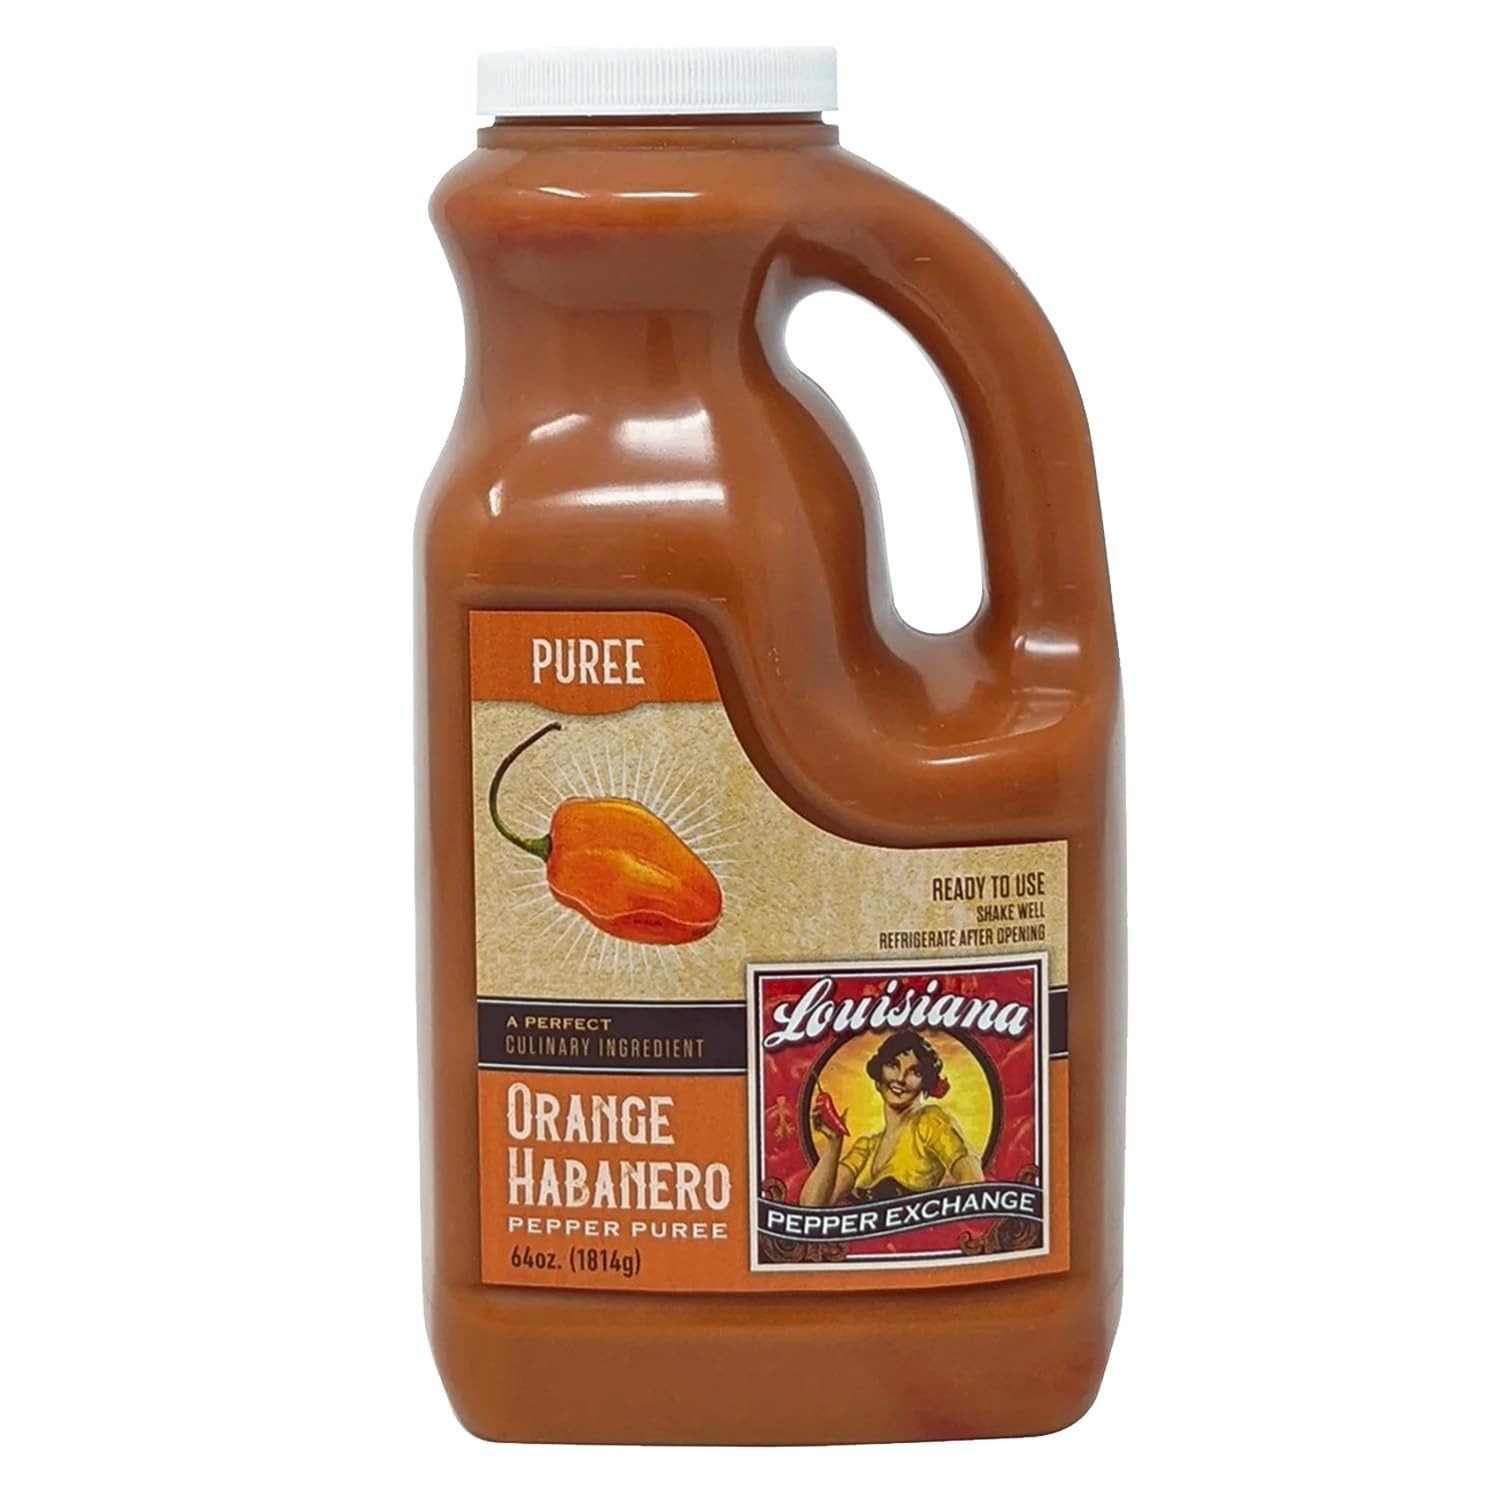
Item Name: Louisiana Pepper Exchange Orange Habanero Pepper Puree Sauce Salsa, Spicy Sweet Tropical Seasoning, Plant-Based, Gluten-Free, 64 oz
Bullet Point 1: DELICIOUS TROPICAL FLAVOR – Experience the exotic taste of orange habanero peppers, enhanced by their natural tropical essence. This Orange Habanero Pepper Puree adds a burst of vibrant flavor to your culinary creations.
Bullet Point 2: NO MORE TEDIOUS CHOPPING – Make every dish a culinary masterpiece without much effort. Just like minced garlic, our hot and sweet habanero sauce offers the convenience of immediate flavor enhancement without the hassle.
Bullet Point 3: ONLY TWO NATURAL INGREDIENTS – We believe in keeping it simple. Our habanero pepper sauce contains only orange habanero peppers and a pinch of salt, with zero calories and no gluten, allowing you to enjoy the flavors without any guilt.
Bullet Point 4: AN EASY REPLACEMENT – This habanero salsa makes a great replacement for habanero powder. Just 1-3 teaspoons of our puree replace 1 full pepper, providing a simple conversion for your recipes.
Bullet Point 5: VERSATILE USAGE – This sweet and hot habanero seasoning complements various dishes, such as fresh fish creations, ground meat recipes, or as a delightful mix-in for margaritas or ketchup. Discover the perfect balance of heat and tropical sweetness.
Product Description: Indulge in the delicious and vibrant world of our Orange Habanero Puree. This sweet and spicy habanero sauce offers a balance of beauty and heat, making it an exciting addition to your culinary adventures. With its naturally high water content, the Orange Habanero Puree has a thin liquid consistency, allowing for easy incorporation into your favorite dishes. Get ready to elevate your recipes with its tropical flavor and a touch of fruitiness. Habanero Puree is a convenient alternative to slicing, dicing, chopping, and deseeding fresh peppers or habanero pepper powder. It provides consistent flavor and eliminates the seasonal limitations of fresh produce. We believe in simplicity and quality. Our Orange Habanero Puree contains only orange habanero peppers and a pinch of salt, ensuring a natural and authentic flavor profile. It’s free from additional calories and gluten, allowing you to enjoy the vibrant flavor without compromise. Explore the culinary synergy of Orange Habanero Puree with mango, coconut, and fresh fish, as exemplified in delightful Peruvian Ceviche. Elevate your dishes with its bright and fruity flavor, effortlessly incorporating it into your recipes. Whether you're an aspiring chef or a passionate home cook, this sweet and chile habanero sauce is your secret ingredient for flavor-packed meals. Order now and experience the taste of the tropics in every spoonful!
Value: 64.0
Unit: Ounce

Price: 59.99